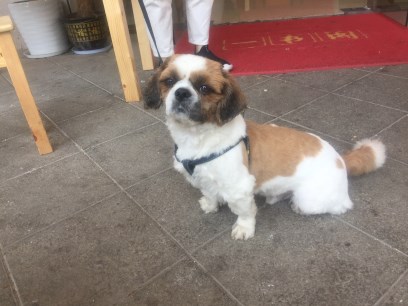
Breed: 361-n000123-Shih_Tzu